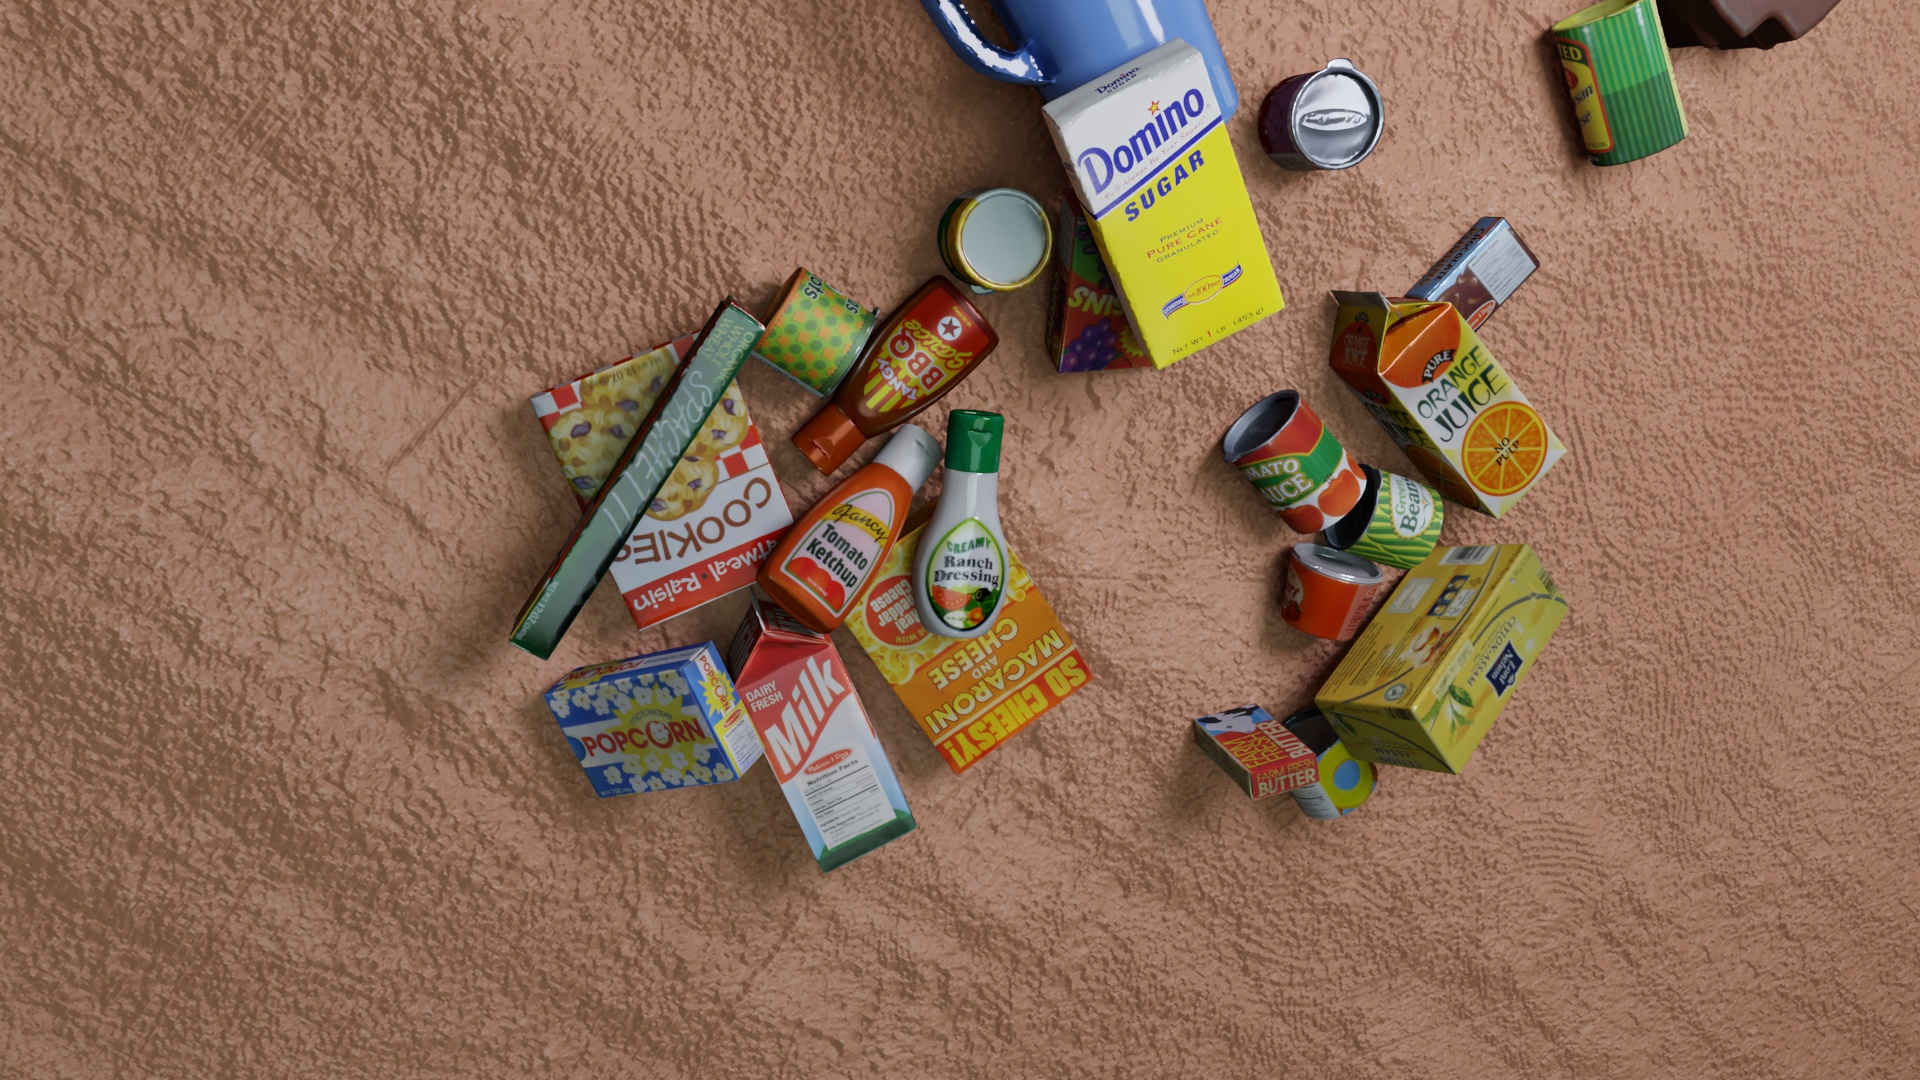
Question:
What are the eight normalized (x, y) image coordinates between 0 and 1 of the cuboid corners for the ketchup bottle model? Your answer should be a list of normalized (x, y) image coordinates between 0 and 1 with bottom face first then top face, all counter-clockwise.
Answer: [(0.386458, 0.534259), (0.397396, 0.526852), (0.436979, 0.588889), (0.424479, 0.593519), (0.455208, 0.384259), (0.468229, 0.371296), (0.504687, 0.431481), (0.490104, 0.442593)]